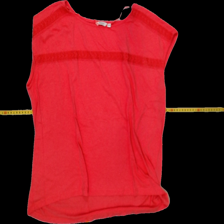
View: front
Type: T-shirt
Category: Ladies
Brand: Not Applicable
Colors: Pink
Material: 60% Viscose 40% Cotton
Pattern: Plain
Cut: Loose
Size: M
Season: All
Trend: No trend
Stains: No
Damage: 0
Price range: 50-100
Recommended usage: Reuse